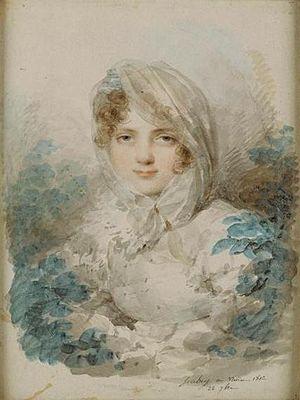
Miniatures et enluminures.
Le prince Piotr Ivanovitch Bagration ou Pétré Ivanis dzé Bagrationi, plus communément appelé Pierre de Bagration, né en 1765 à Kizliar et mort le 24 septembre 1812 près de Mojaïsk, fut l'un des généraux les plus distingués de l'Empire russe.